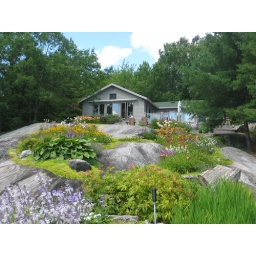
The sprinkling of flowers really brings out the magnificant granite rocks around this area.